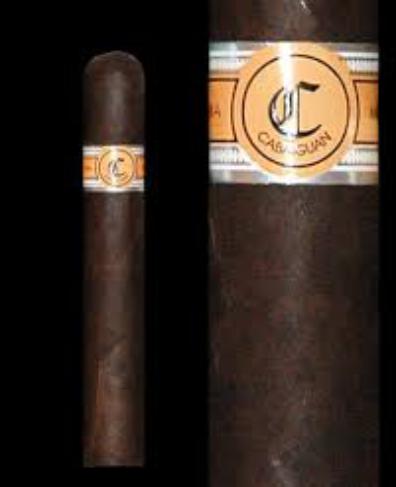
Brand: Cabaiguan
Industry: Others